Dietrich Unkrodt

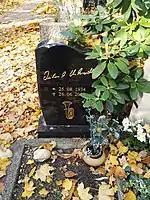
Grave site

Unkrodt died in Cottbus at age 71. He is buried in the Dorotheenstadt Cemetery in Berlin-Mitte. Unkrodt stood out from many East German musicians, who typically only had access to music available in East Berlin, which were written by local composers, and were very conservative. According to composer Martin Mayes, Unkrodt's vision "showed an adventurousness and determination to extend the limits of the tuba both for himself" and other musicians. He was versatile and improvised music to "exploit the unconventional sonorities of the tuba", tackling arrangements from pre-classical to contemporary genres. His extended lip techniques, similar to jazz horn artists like Wynton Marsalis, allowed him to develop his versatility.